On aura tout vu

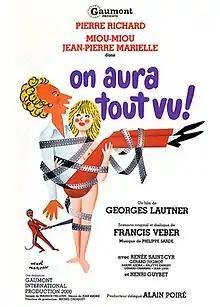

On aura tout vu is a French comedy film directed by Georges Lautner and released in 1976.